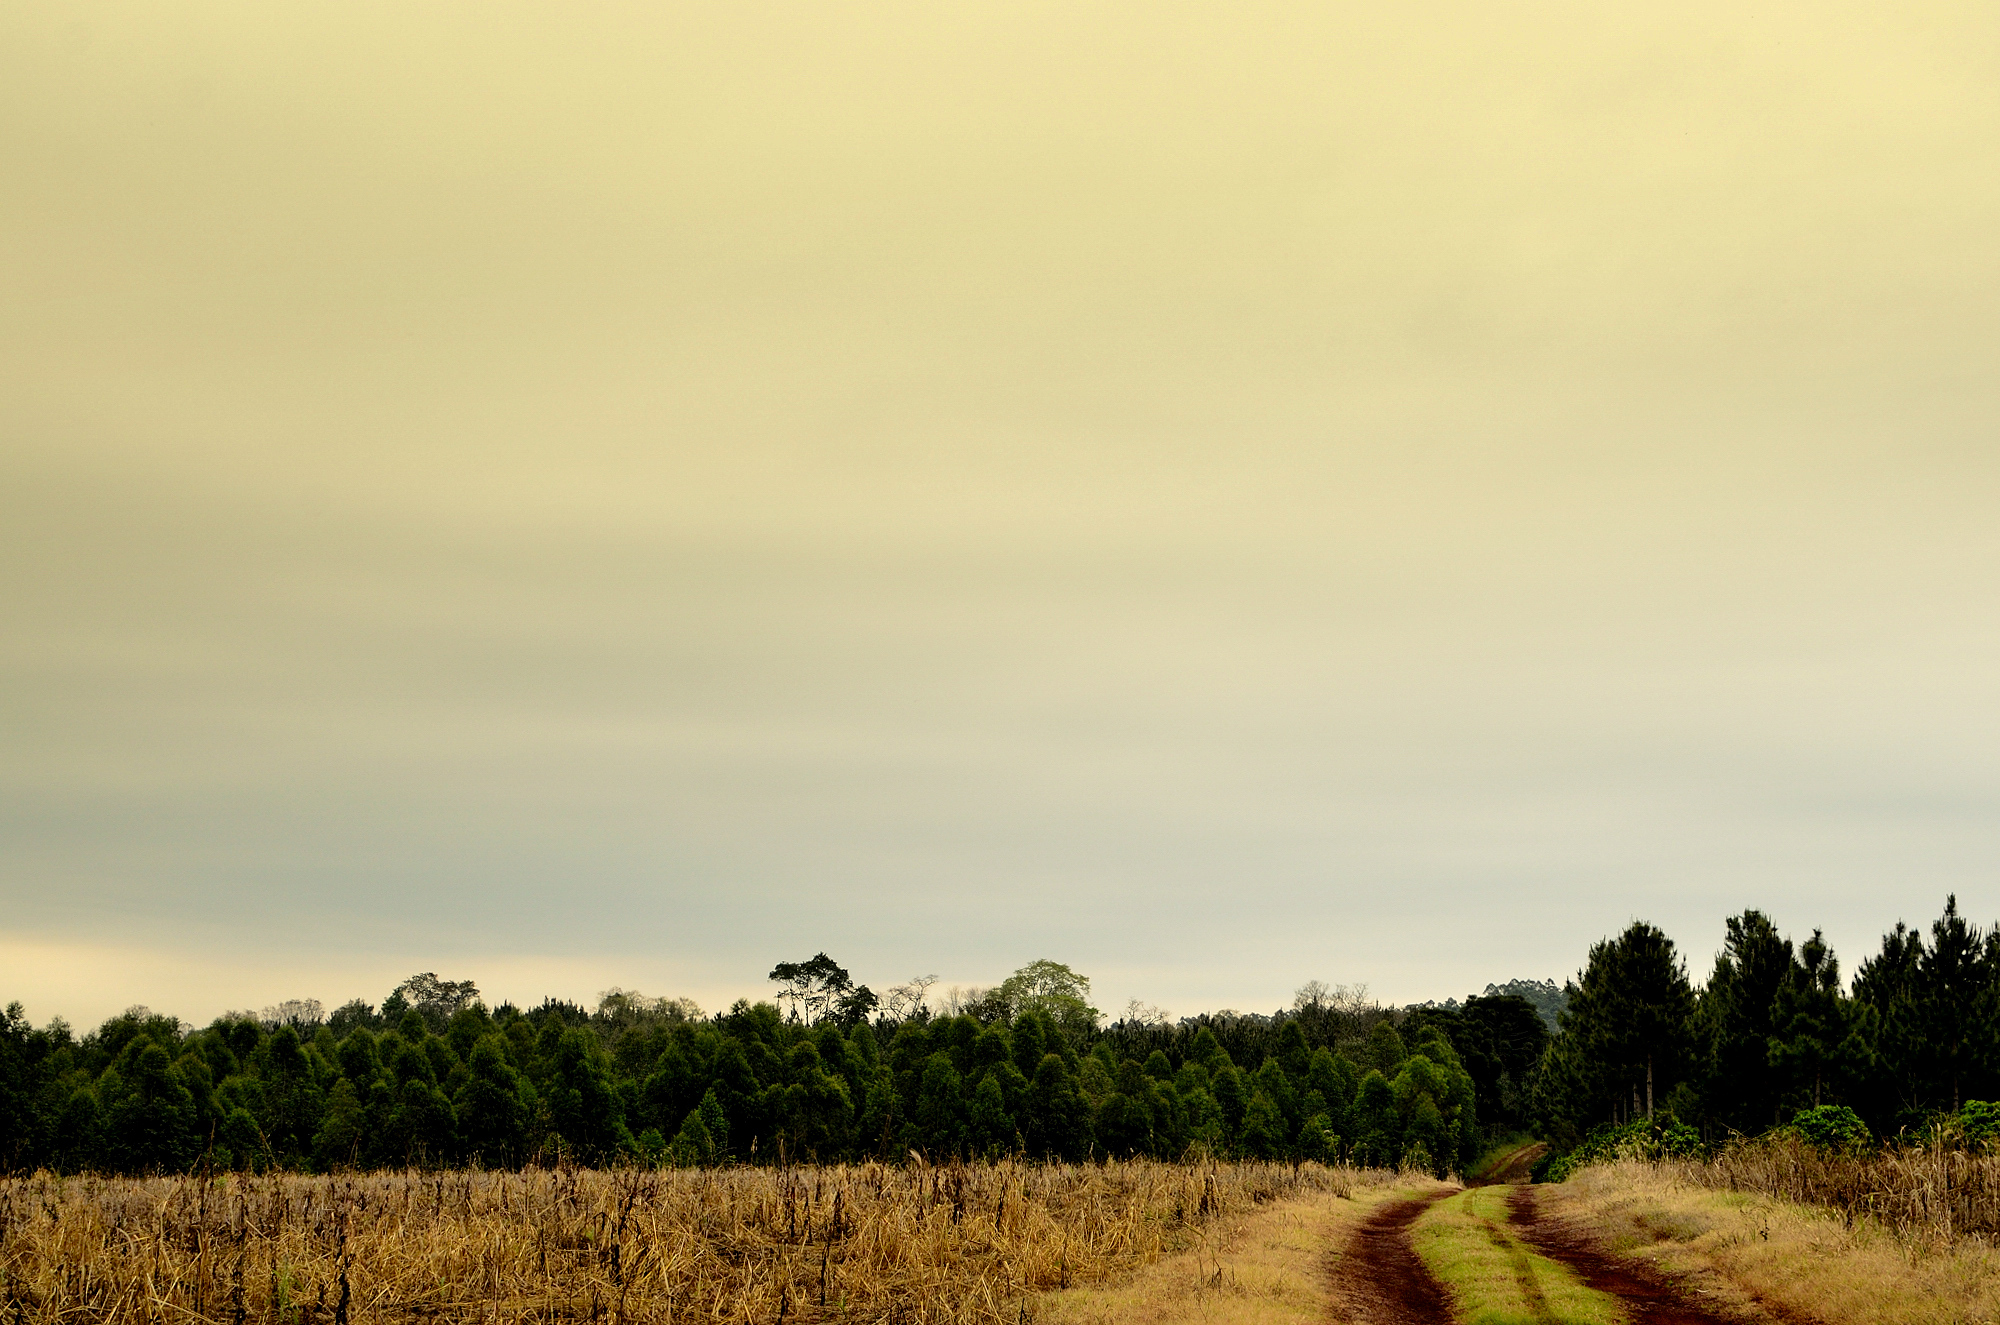
landscape, tree, nature, grass, horizon, cloud, sky, sunset, field, meadow, prairie, sunlight, morning, hill, dawn, crop, soil, agriculture, savanna, plain, grassland, amarillo, cielo, campo, paja, atardecer, verde, misiones, 9dejulio, ocre, ecosystem, rural area, natural environment, atmospheric phenomenon, grass family